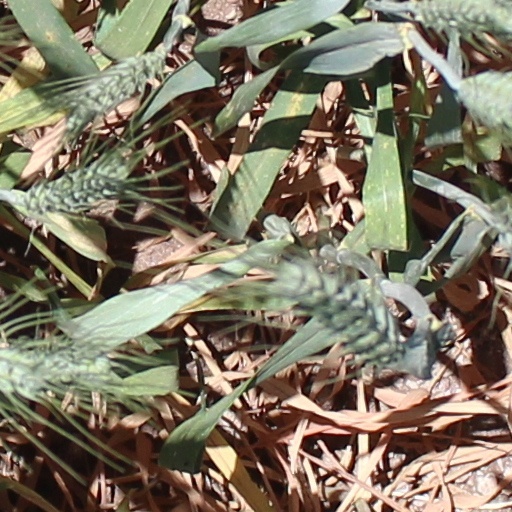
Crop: wheat